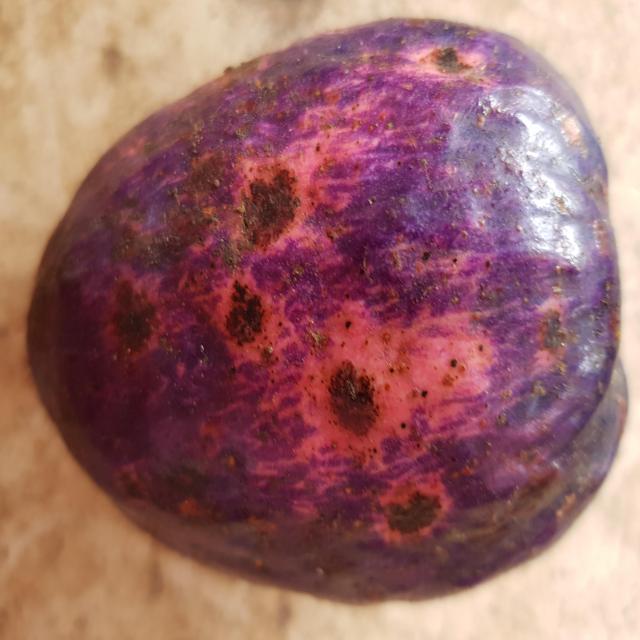
Plum grade: spotted